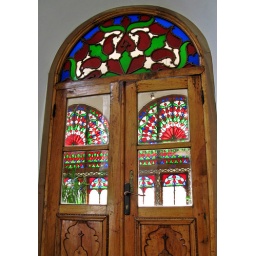
Door and window in Constitution house